Kathleen Sebelius

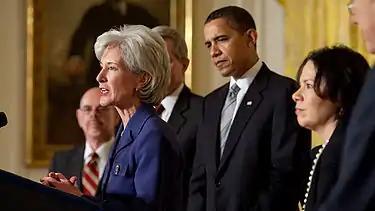
Sebelius accepting her nomination by President Barack Obama as Secretary of Health and Human Services

Sebelius was an early supporter of Barack Obama's presidential campaign, endorsing him in January 2008. After he was elected the President of the United States, Sebelius' early support for Obama and her ability to govern as a Democrat in a heavily Republican state made Sebelius look like a likely nominee for Obama's Cabinet. Sebelius asked to be removed from consideration on December 6, 2008. Following Bill Richardson's withdrawal as Obama's nomination for Secretary of Commerce, there was media speculation that Sebelius would be chosen as the new nominee. Through a spokesperson, Sebelius reiterated her earlier statement that she would not consider accepting a nomination to the Cabinet position.